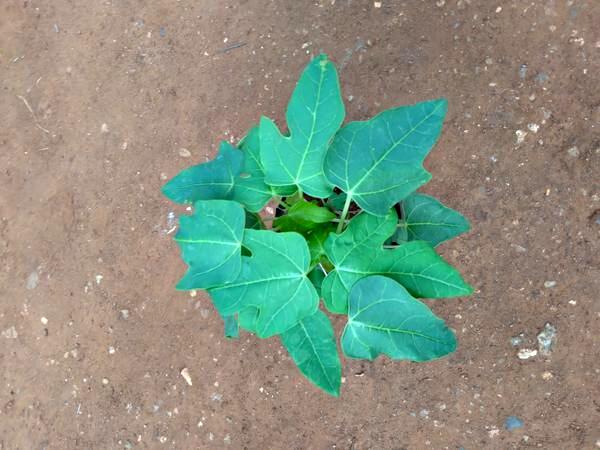
Plant: Pappaya